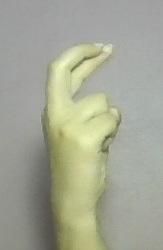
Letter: zay